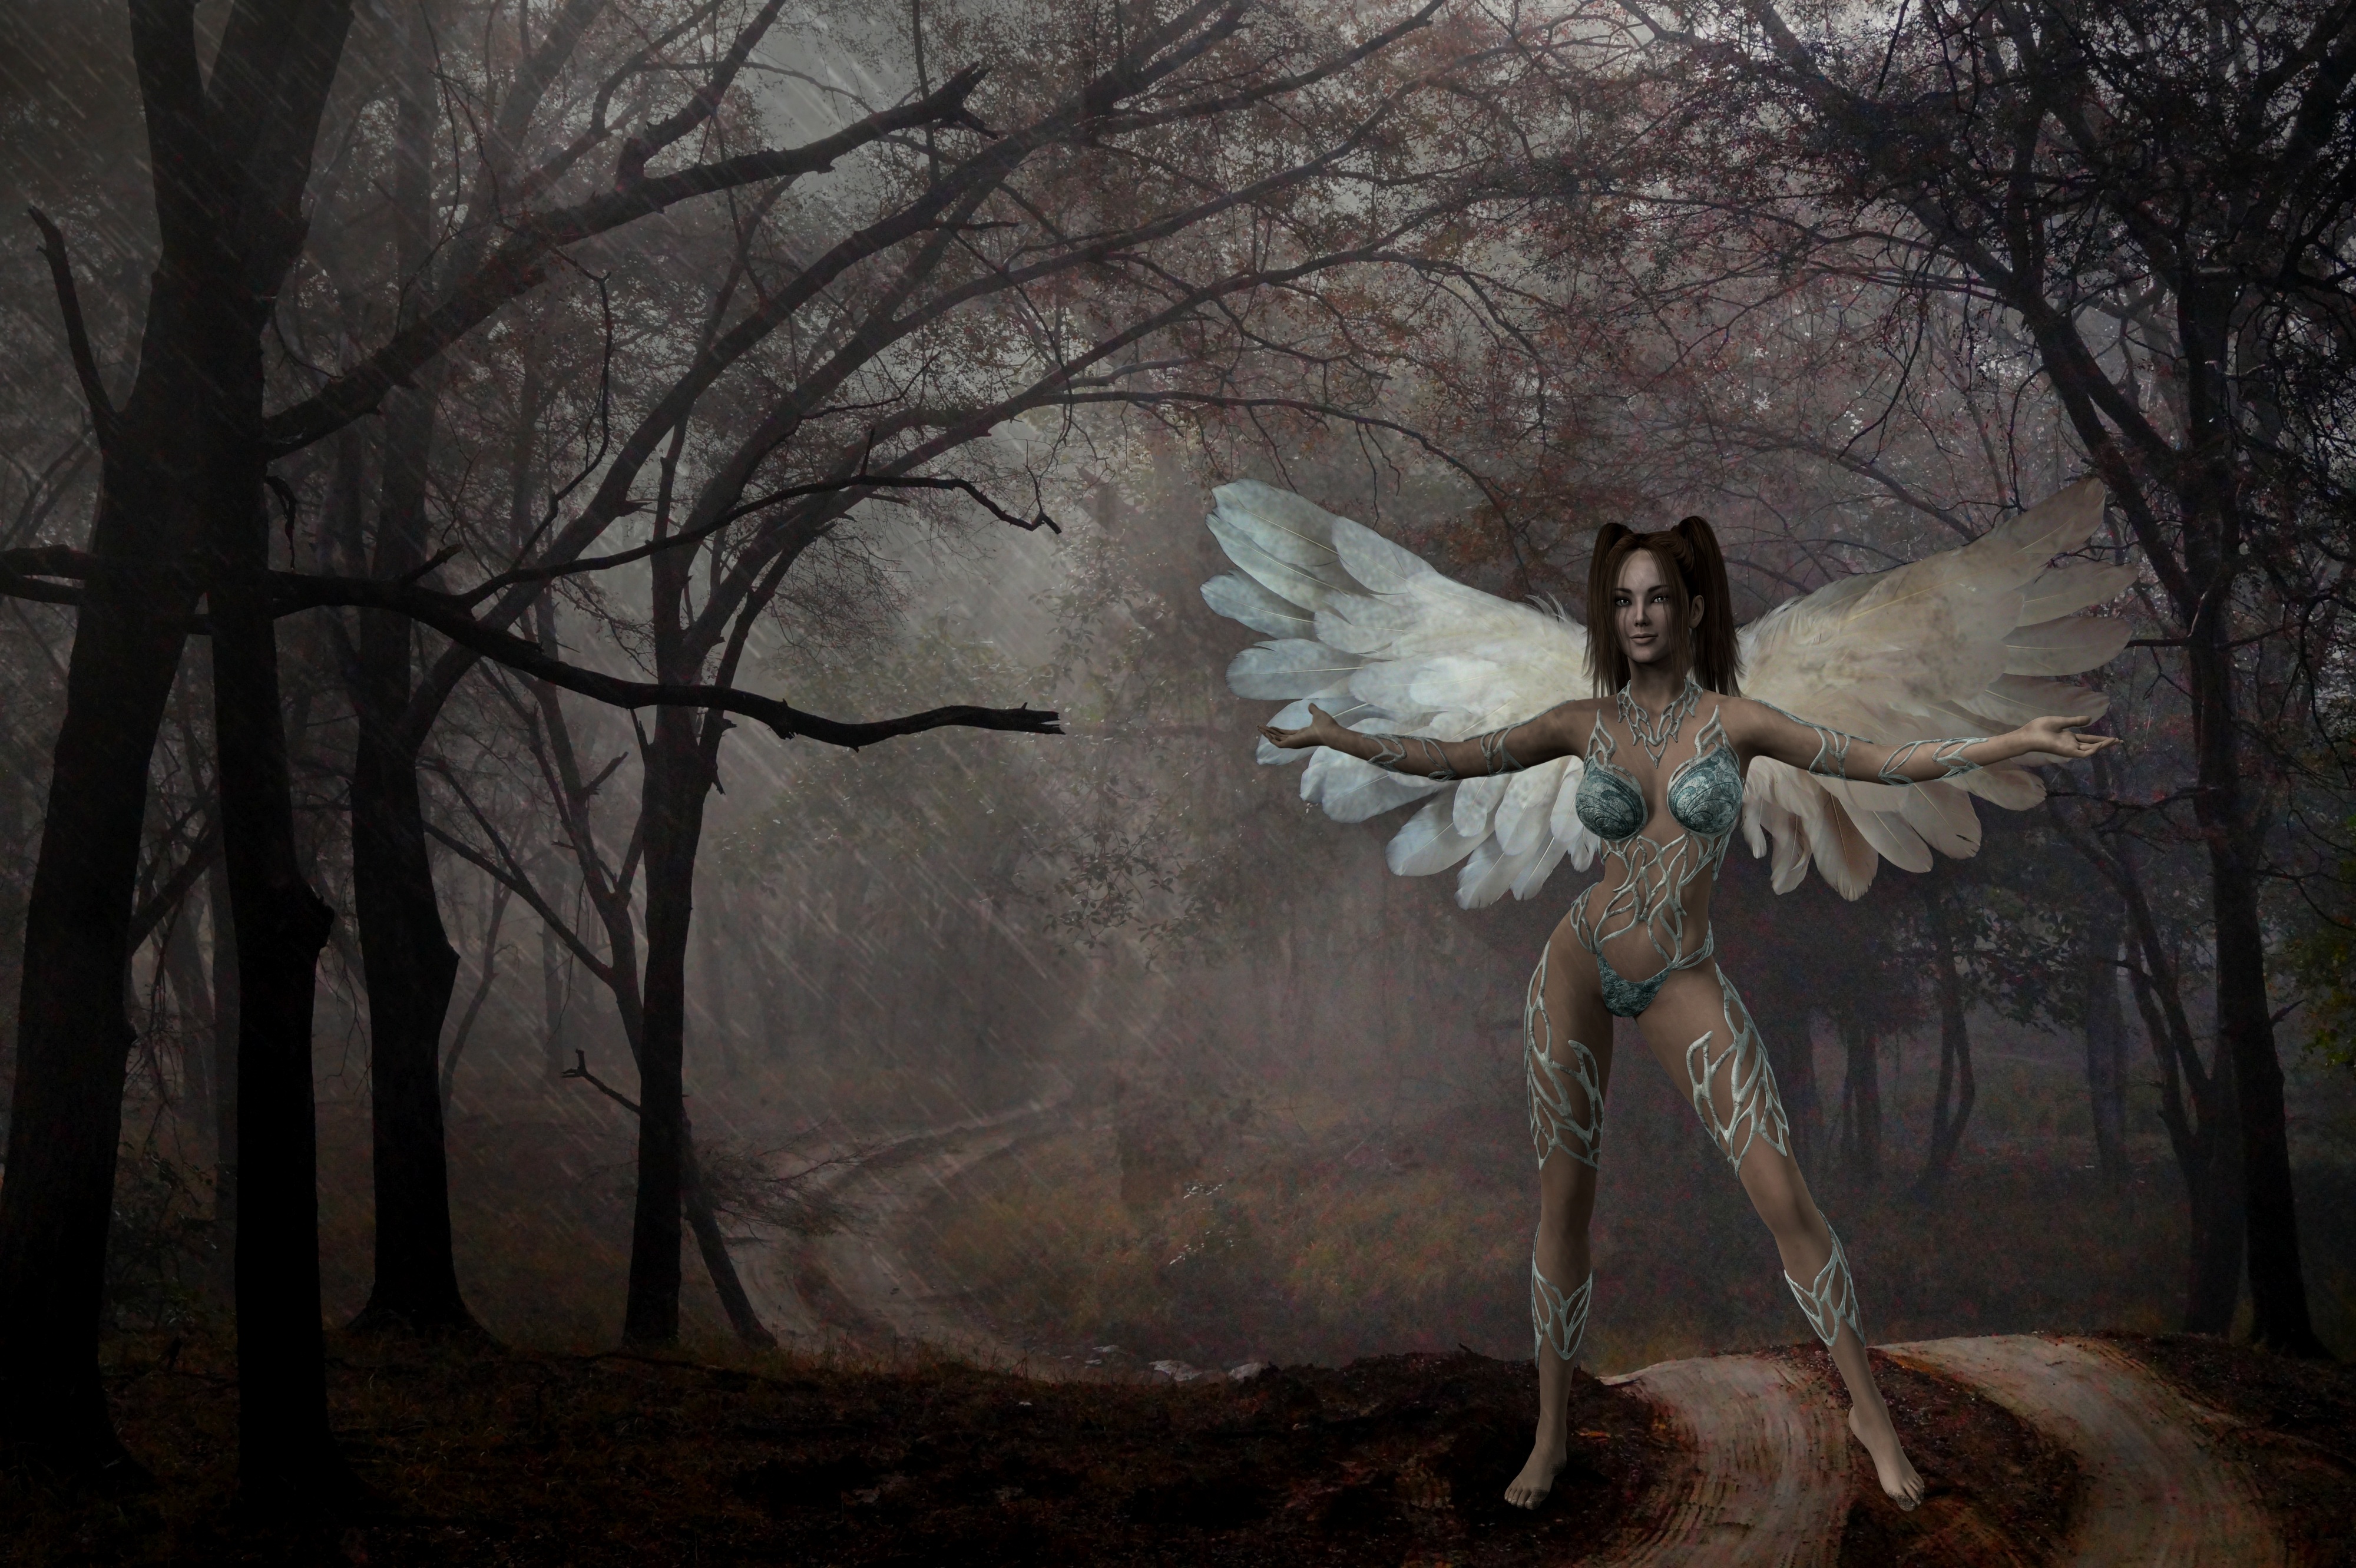
tree, forest, wing, woman, fog, rain, atmosphere, mystical, female, autumn, darkness, feminine, trees, angel, figure, design, beauty, gloomy, fantasy, elf, woodland, body, mood, digital art, femininity, screenshot, mythology, erotic, forest path, fairy tale world, mysticism, fee, fictional character